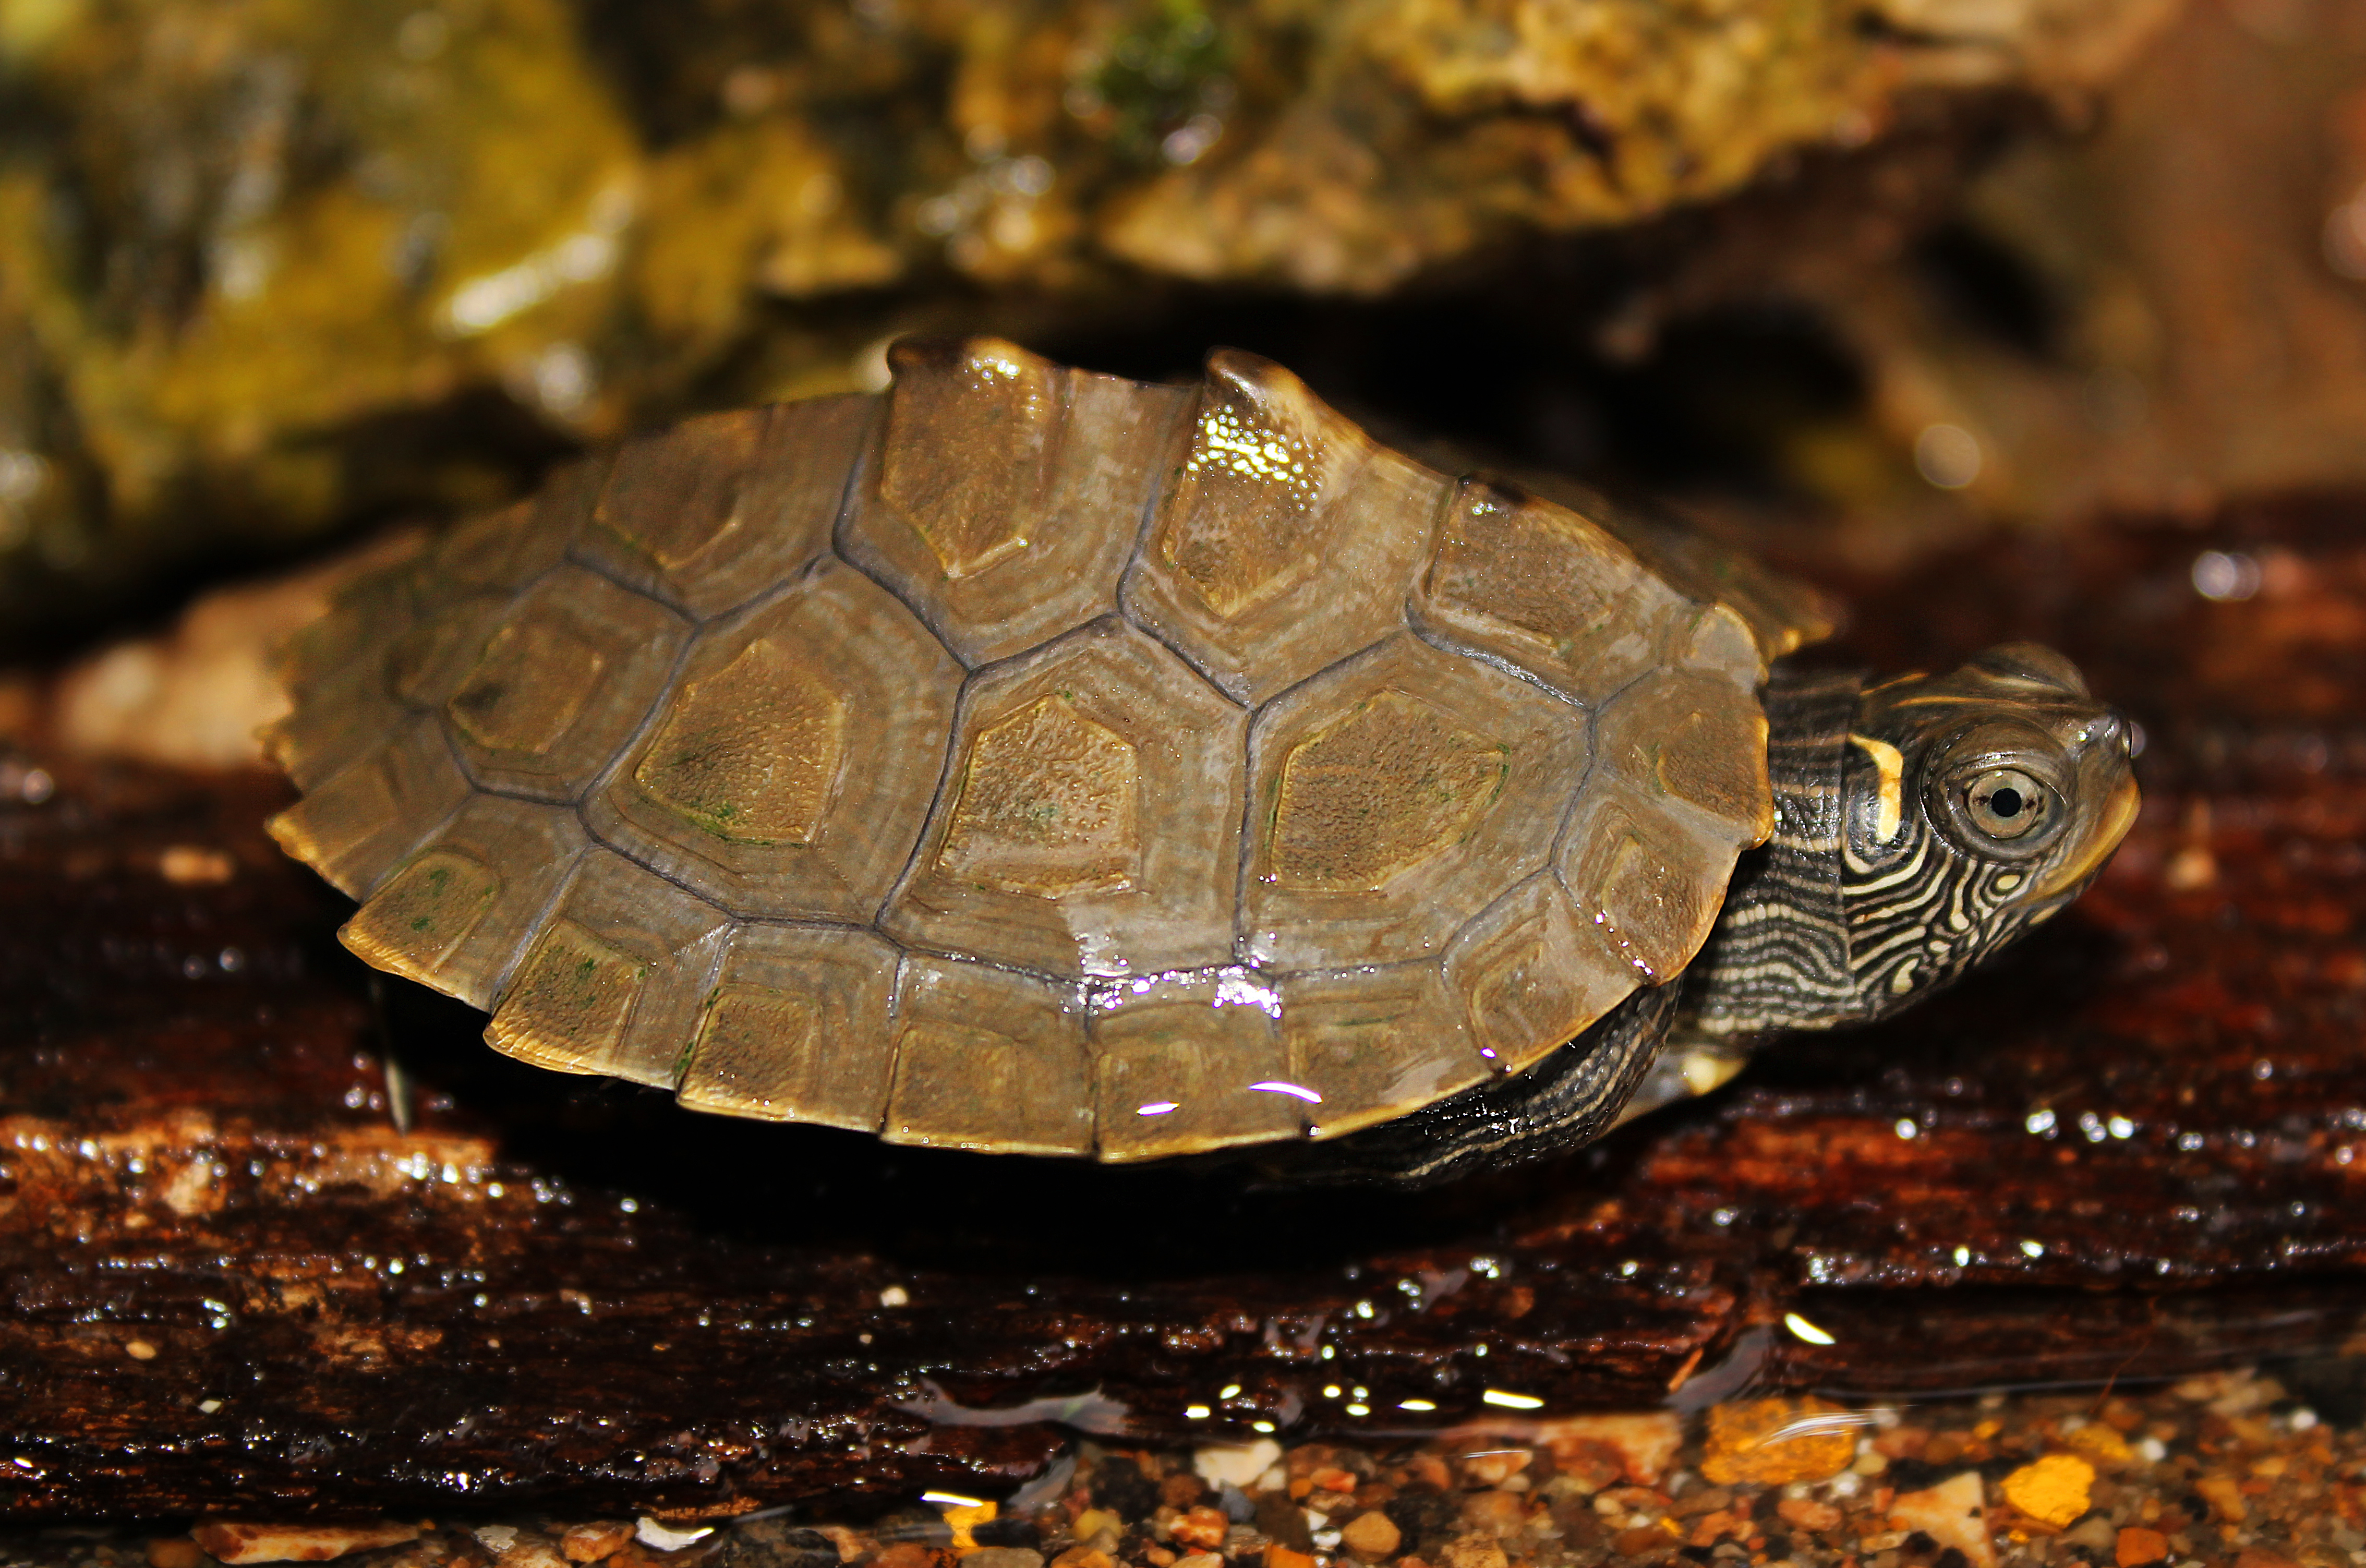
river, summer, wildlife, biology, turtle, reptile, fauna, map, close up, peter, tortoise, vertebrate, box turtle, false, herp, herping, paplanus, mississippi, peterpaplanus, canonrebelt3i, turte, graptemys, pseudogeographica, falsemapturtle, macro photography, common snapping turtle, emydidae